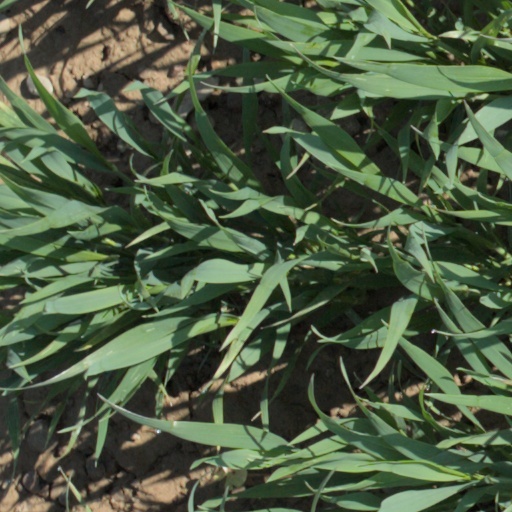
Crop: wheat